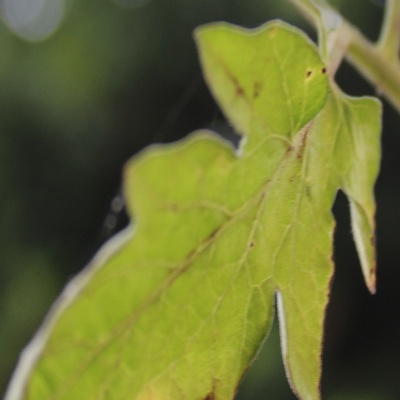
Crop: Tomato
Condition: septoria leaf spot